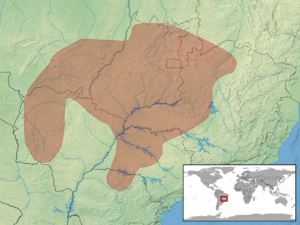
Bothrops itapetiningae est une espèce de serpents de la famille des Viperidae.